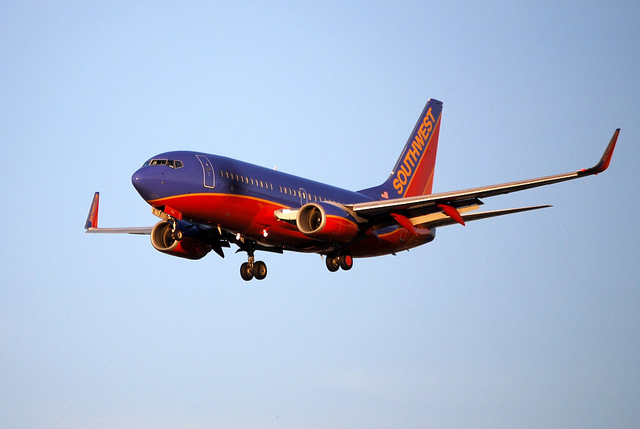
user: Given an image and a question. Answer the question in a short answer. Question: Who is in charge of this operating this vehicle? Short Answer:
assistant: pilot